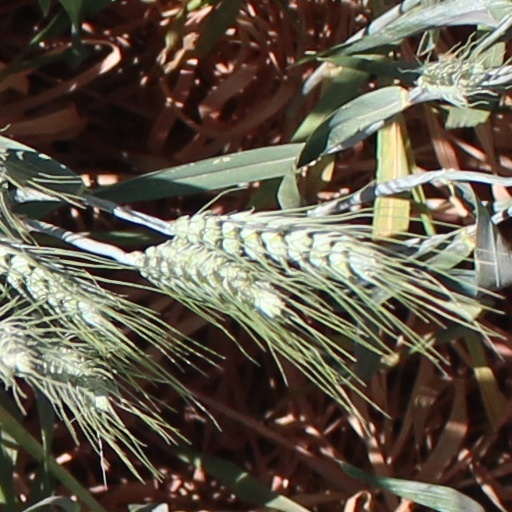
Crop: wheat